Cabinet of Barack Obama

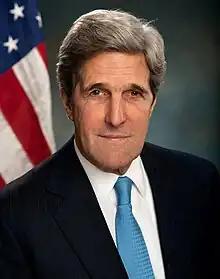
John Kerry

Hillary Clinton assumed the office of Secretary of State on January 21, 2009. In mid-November 2008, President-elect Obama and Clinton discussed the possibility of her serving as U.S. Secretary of State in his administration, along with rumored nominees such as Bill Richardson, John Kerry, Sam Nunn and Chuck Hagel and on November 21, reports indicated that she had accepted the position. Clinton was floated in emails by Obama transition officials as a possible secretary of health and human services. On December 1, President-elect Obama formally announced that Clinton would be his nominee for Secretary of State. Clinton said she was reluctant to leave the Senate, but that the new position represented a "difficult and exciting adventure". The appointment required a Saxbe fix, as Clinton was then a member of the United States Senate. As part of the nomination, Clinton's husband, former president Bill Clinton, agreed to accept a number of conditions and restrictions regarding his ongoing activities and fundraising efforts for the Clinton Presidential Center and Clinton Global Initiative.